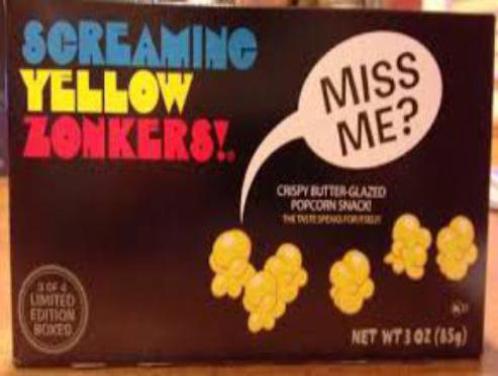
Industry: Food